William Cohen

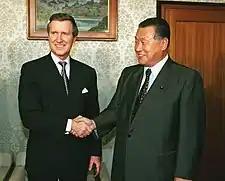
Cohen (left) and Japanese Prime Minister Yoshiro Mori pose for photographers prior to their meeting at the Kantei building in Tokyo, on September 22, 2000.

The proposed U.S. missile defense system received attention at the Helsinki summit, where Clinton and Yeltsin agreed to an interpretation of the 1972 Anti-Ballistic Missile Treaty allowing the United States to proceed with a limited missile defense system currently under development. Specifically, Clinton and Yeltsin agreed to distinguish between a national missile defense system, aimed against strategic weapons, not allowed by the ABMT, and a theater missile defense system to guard against shorter range missile attacks. Some critics thought that any agreement of this kind would place undesirable limits on the development of both theater and strategic missile defenses. The Helsinki meeting also saw progress in arms control negotiations between the United States and Russia, a matter high on Cohen's agenda. Yeltsin and Clinton agreed on the need for early Russian ratification of the Second Strategic Arms Reduction Treaty (START II) and negotiation of START III to make further significant cuts in the strategic nuclear arsenals of both nations.